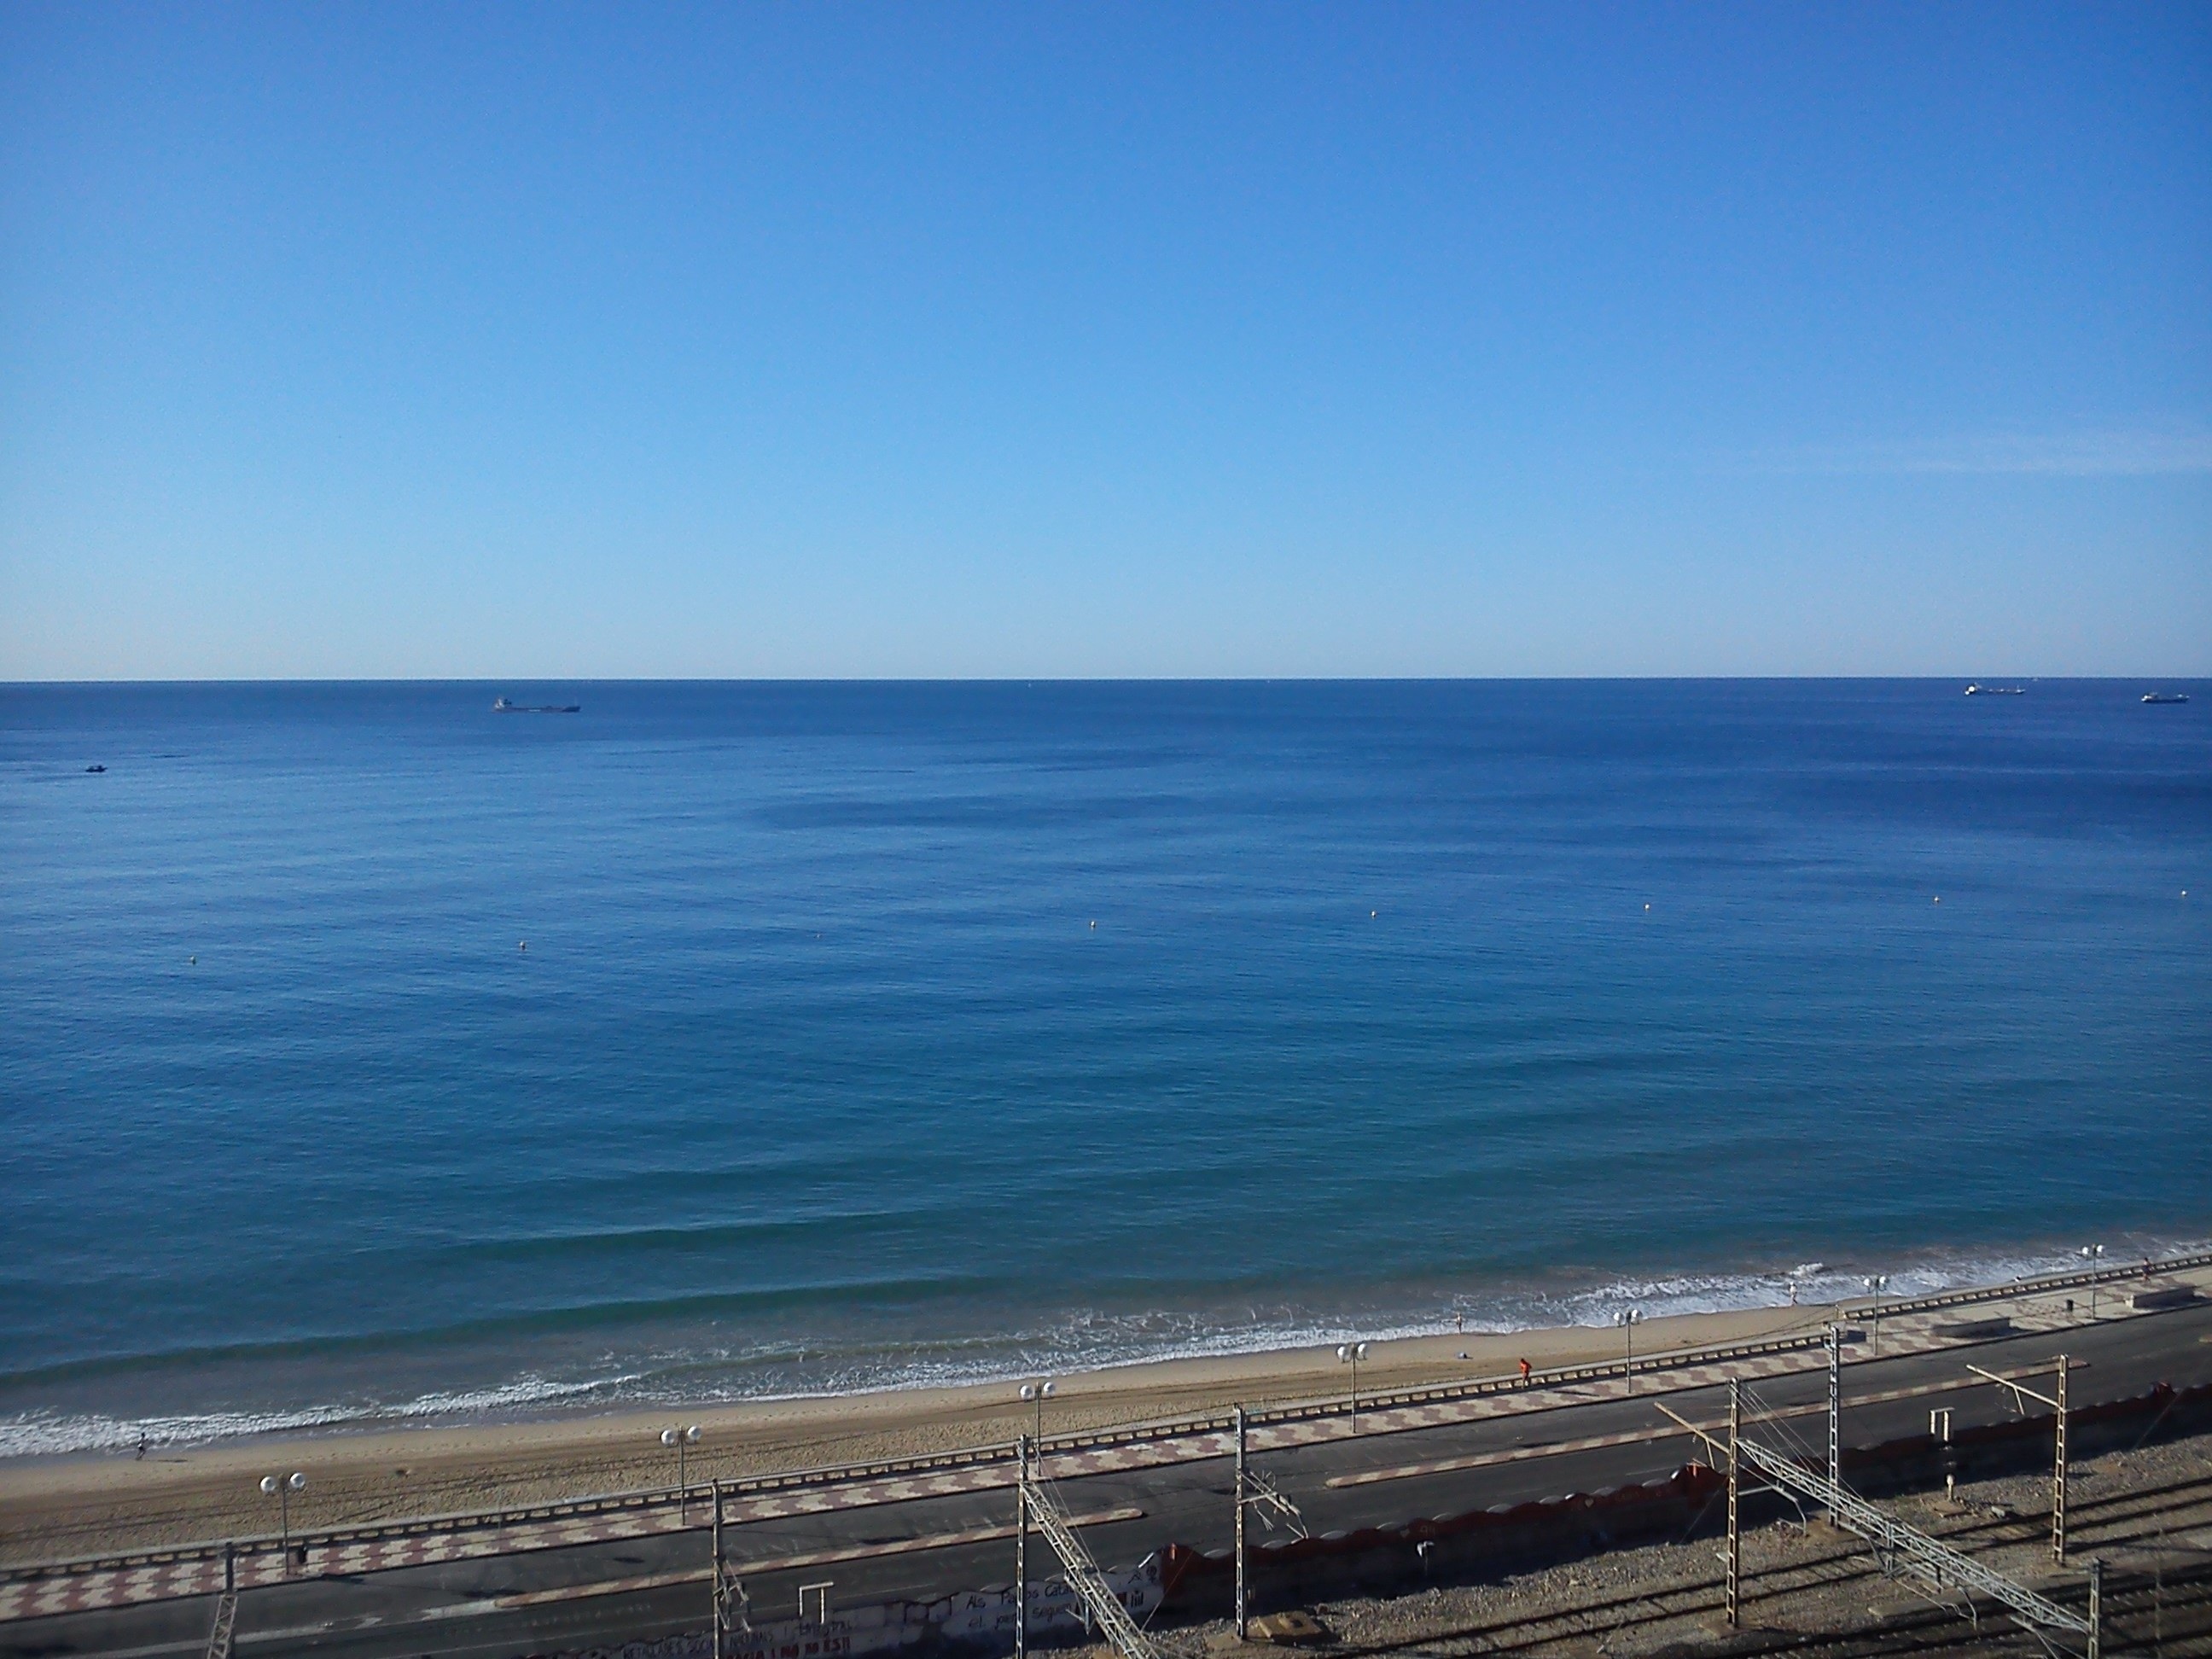
beach, sea, coast, ocean, horizon, sky, shore, wave, pier, vacation, dusk, holiday, bay, port, terrain, body of water, breakwater, cape, wind wave